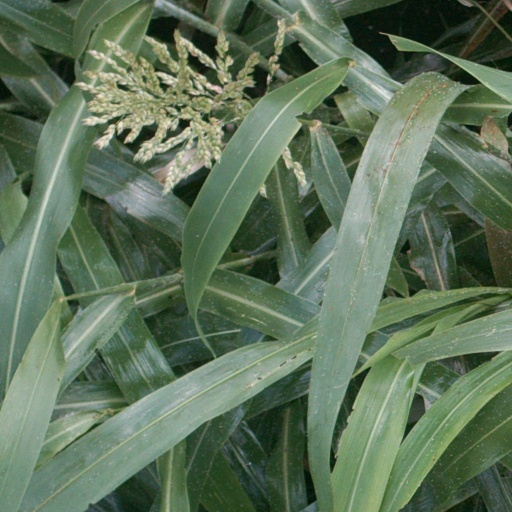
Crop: sorghum